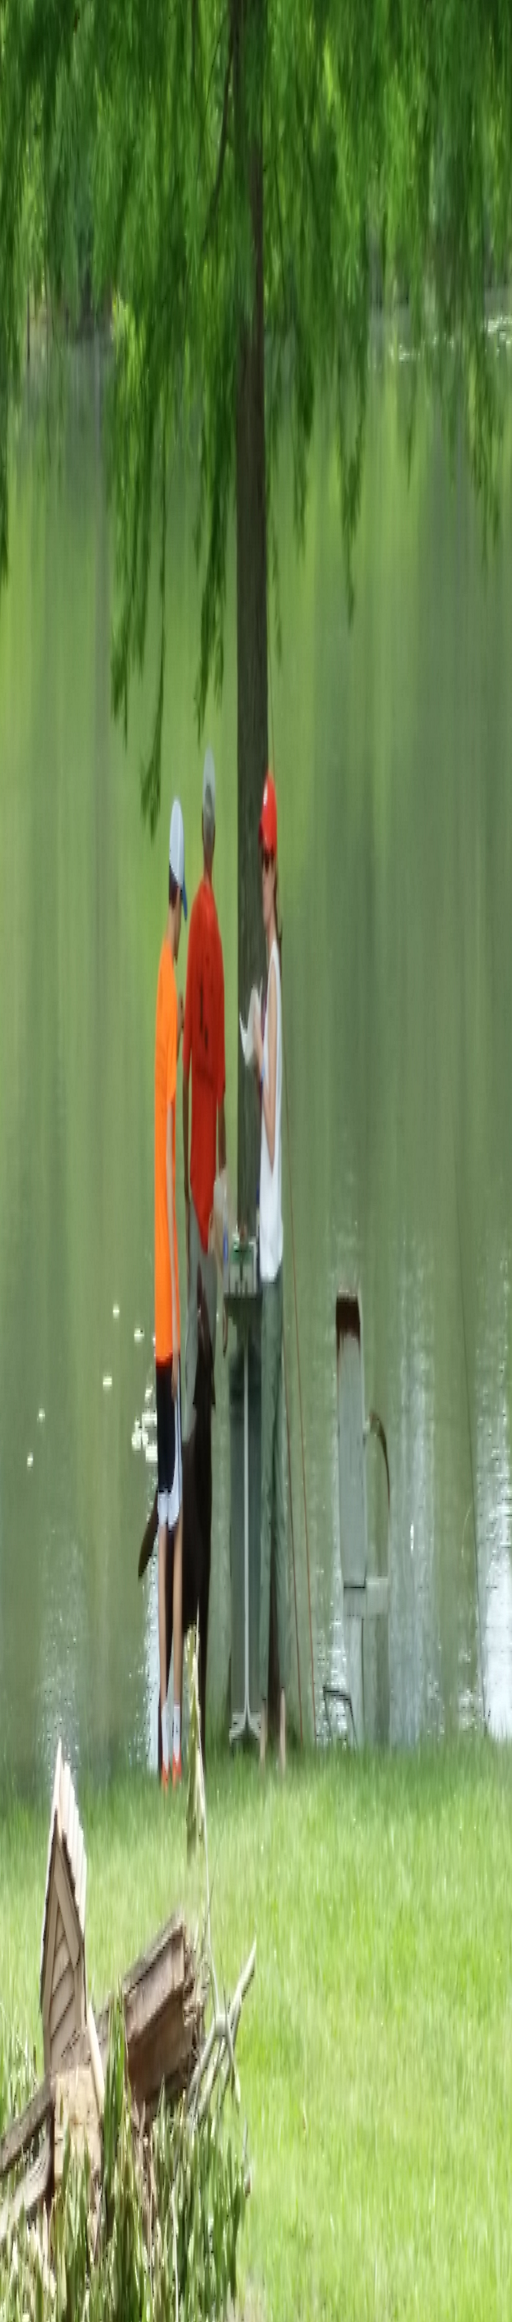
fishing under the trees at pond .